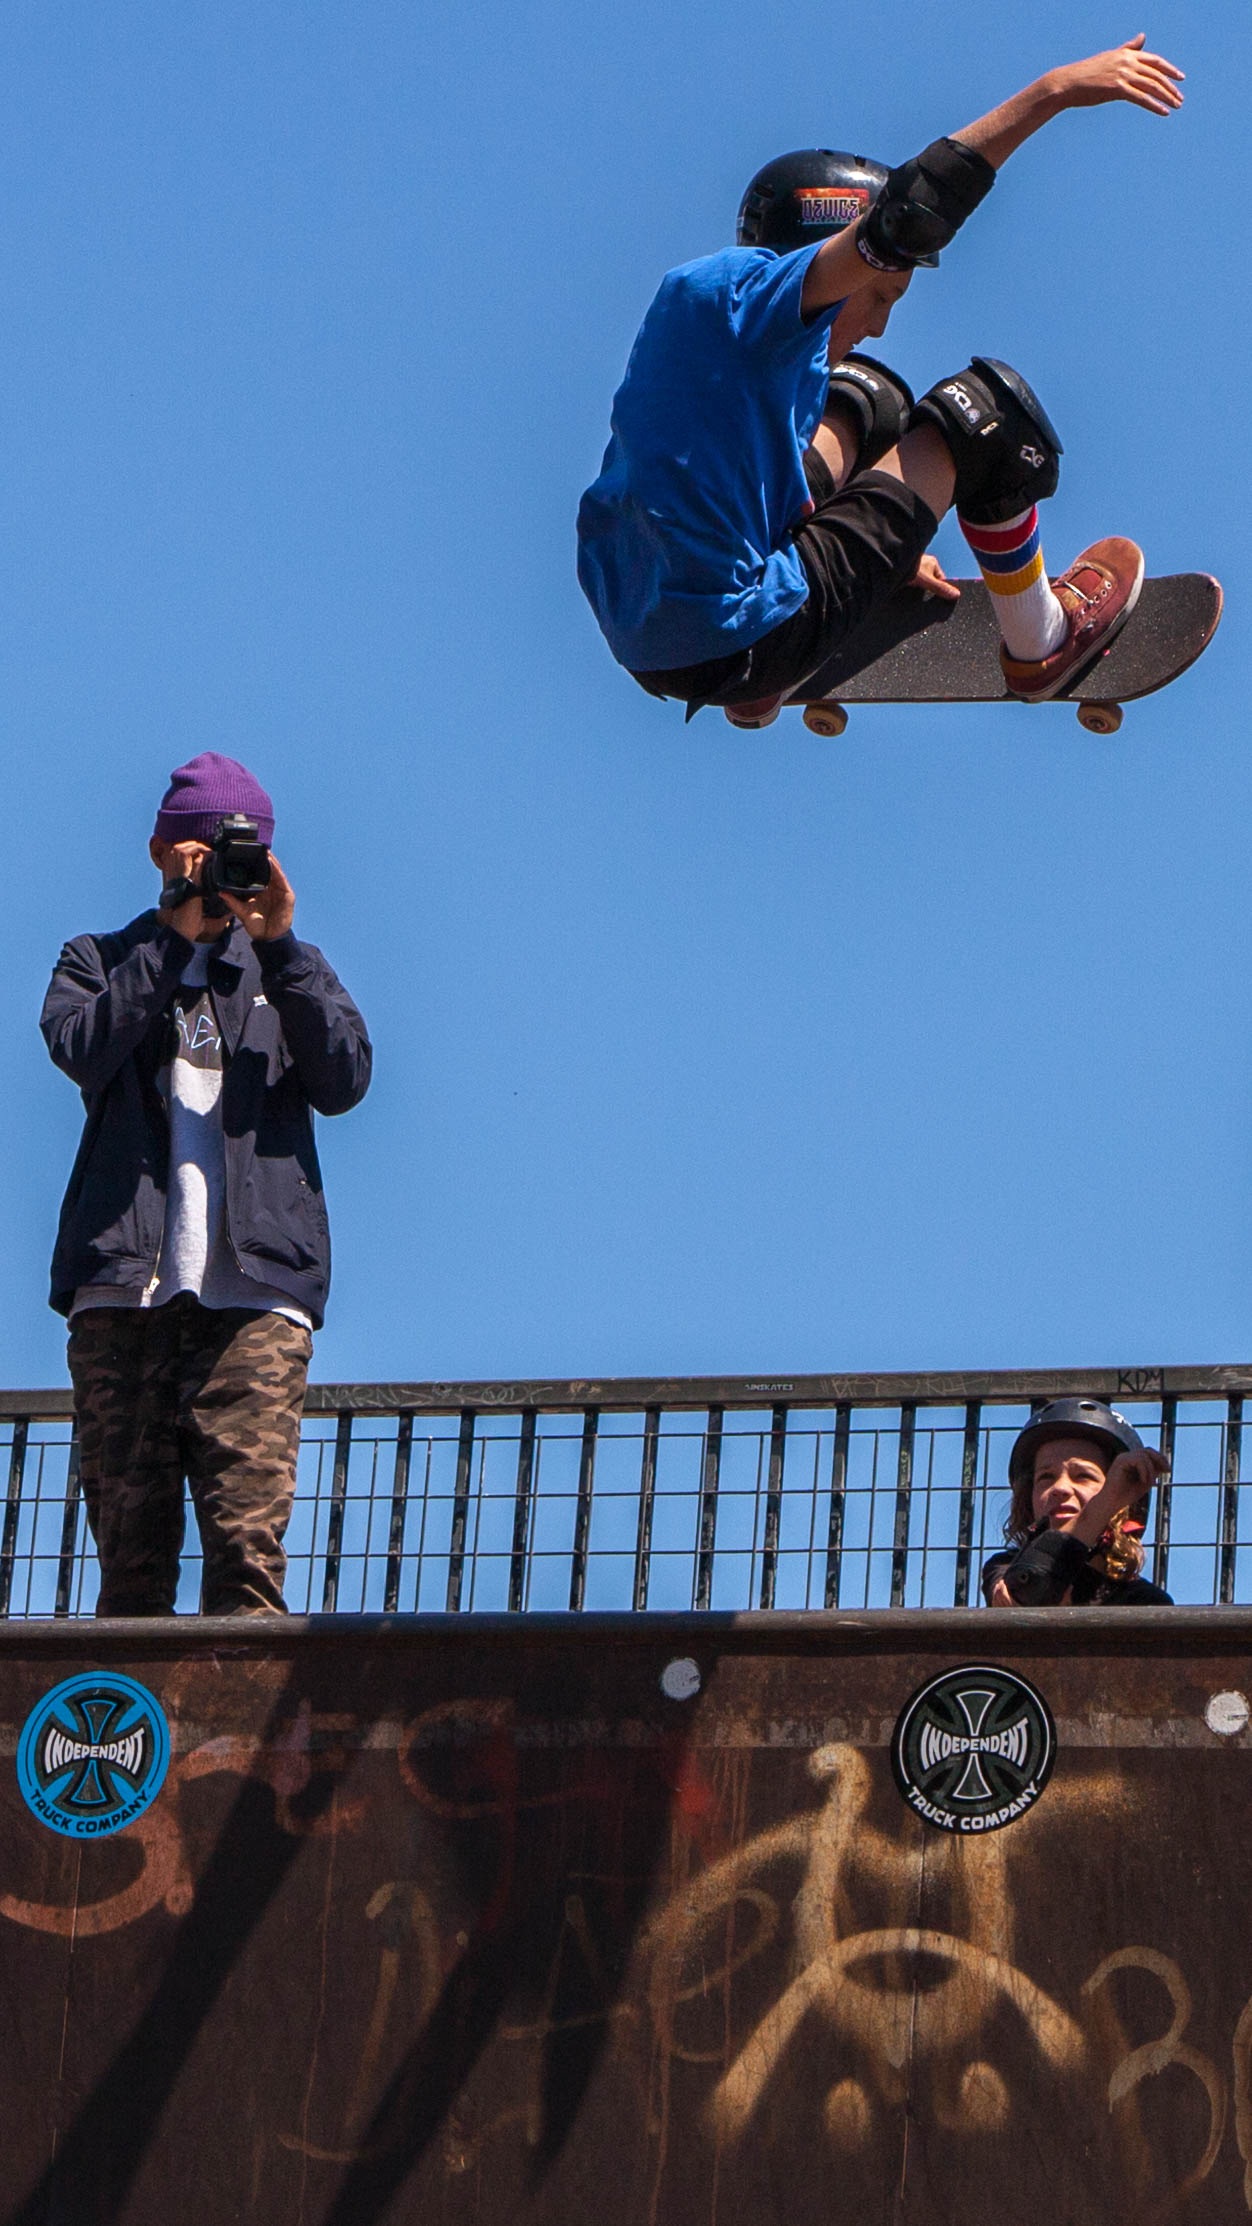
man, board, sport, air, skateboard, skate, jump, skateboarding, male, young, action, park, extreme, extreme sport, lifestyle, skateboarder, energy, fun, sports, skating, style, active, trick, parachuting, atmosphere of earth, bicycle motocross, stunt performer